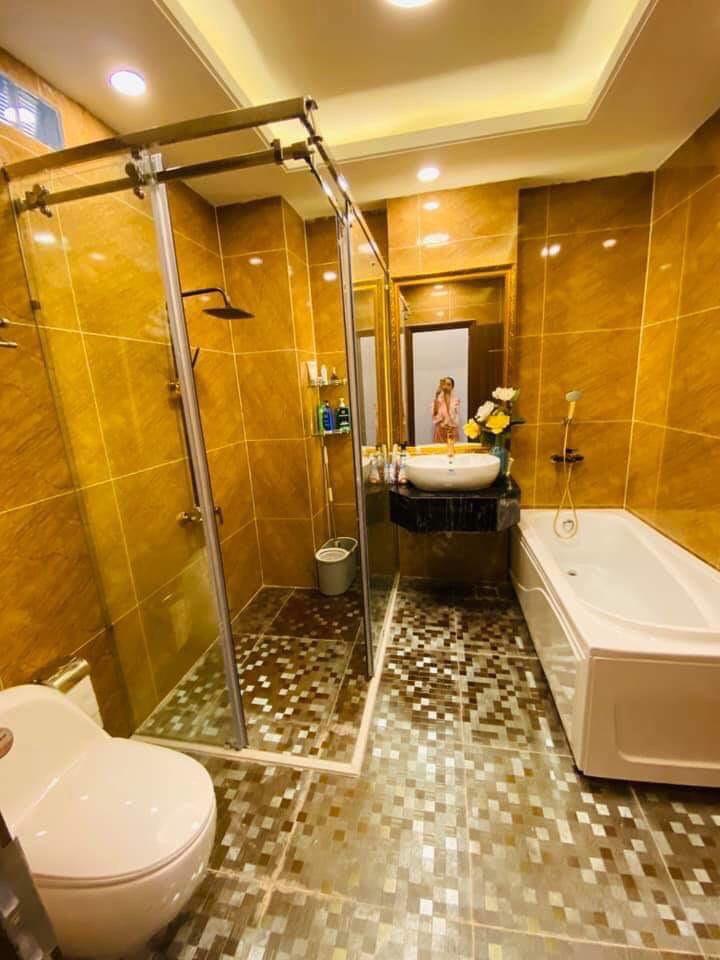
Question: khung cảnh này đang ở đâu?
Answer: nhà vệ sinh